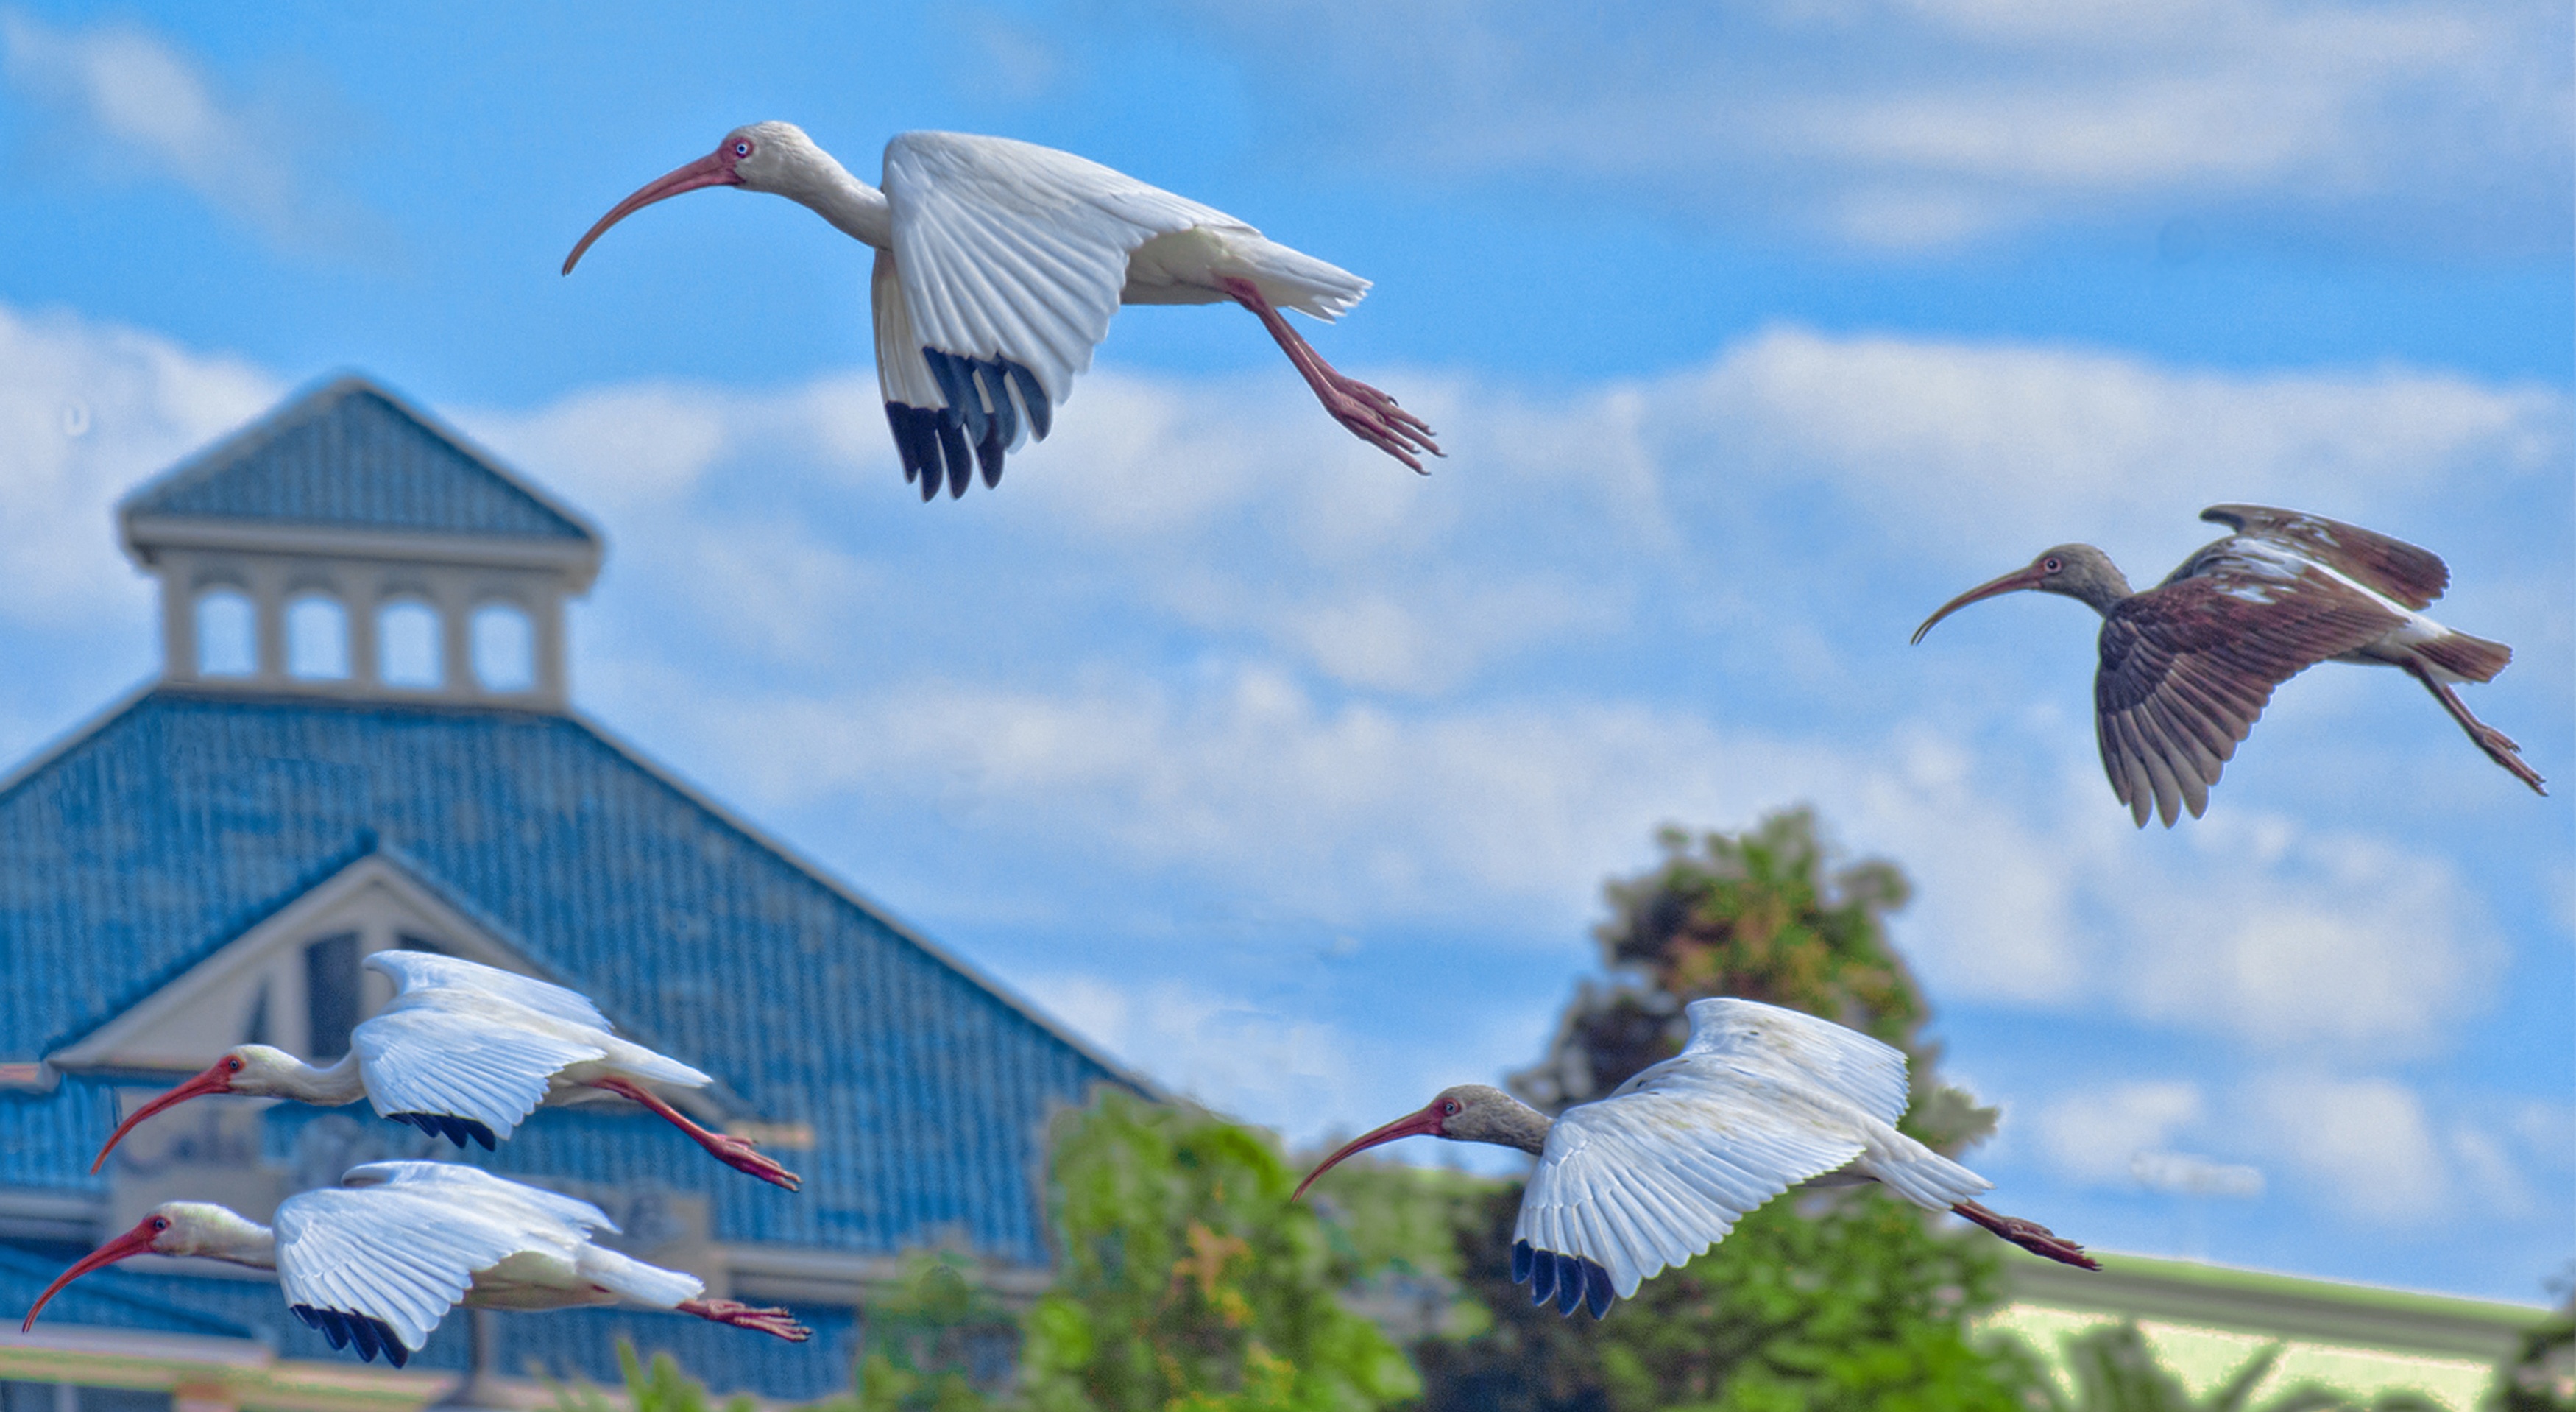
nature, outdoor, bird, wing, sky, lake, wind, seabird, flying, gull, flight, park, birds, vertebrate, cranes, water bird, florida, seminole, grus canadensis